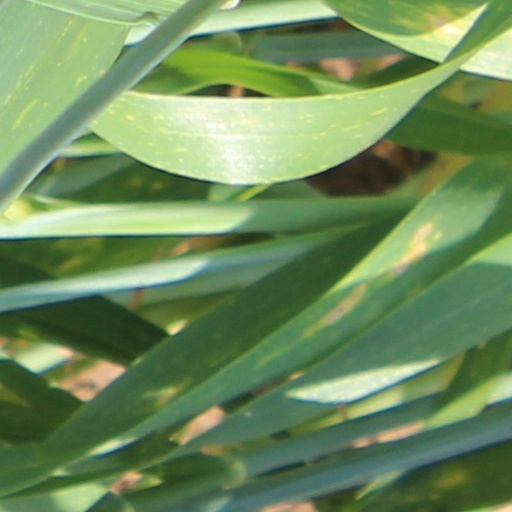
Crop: wheat